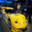
Label: automobile